Dorothea von Medem

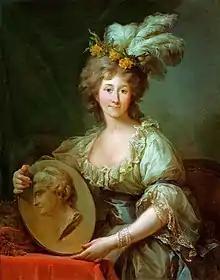
Dorothea by Marcello Bacciarelli

Countess Anna Charlotte Dorothea von Medem (3 February 1761 – 20 August 1821) was born a Gräfin (Countess) of the noble Baltic German and later became Duchess of Courland. Popularly known as Dorothea of Courland after her marriage to Peter von Biron, the last Duke of Courland, she hosted an aristocratic salon in Berlin and performed various diplomatic duties on behalf of her estranged husband. She would spend the rest of her life in her estate in Löbichgau, where she would invite and host many important political and cultural figures of the time and make many acquaintances, ranging from Goethe over Napoleon I of France to Talleyrand, the latter of whom she was reportedly very close.